Cambridge Greek Lexicon

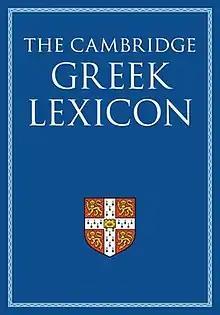

The Cambridge Greek Lexicon is a dictionary of the Ancient Greek language published by Cambridge University Press in April 2021. First conceived in 1997 by the classicist John Chadwick, the lexicon was compiled by a team of researchers based in the Faculty of Classics in Cambridge consisting of the Hellenist James Diggle (Editor-in-Chief), Bruce Fraser, Patrick James, Oliver Simkin, Anne Thompson, and Simon Westripp. Abandoning the predominant historico-linguistic method, it begins each entry with the word's root meaning and proceeds to list further common usages. The dictionary is also notable for avoiding euphemism.